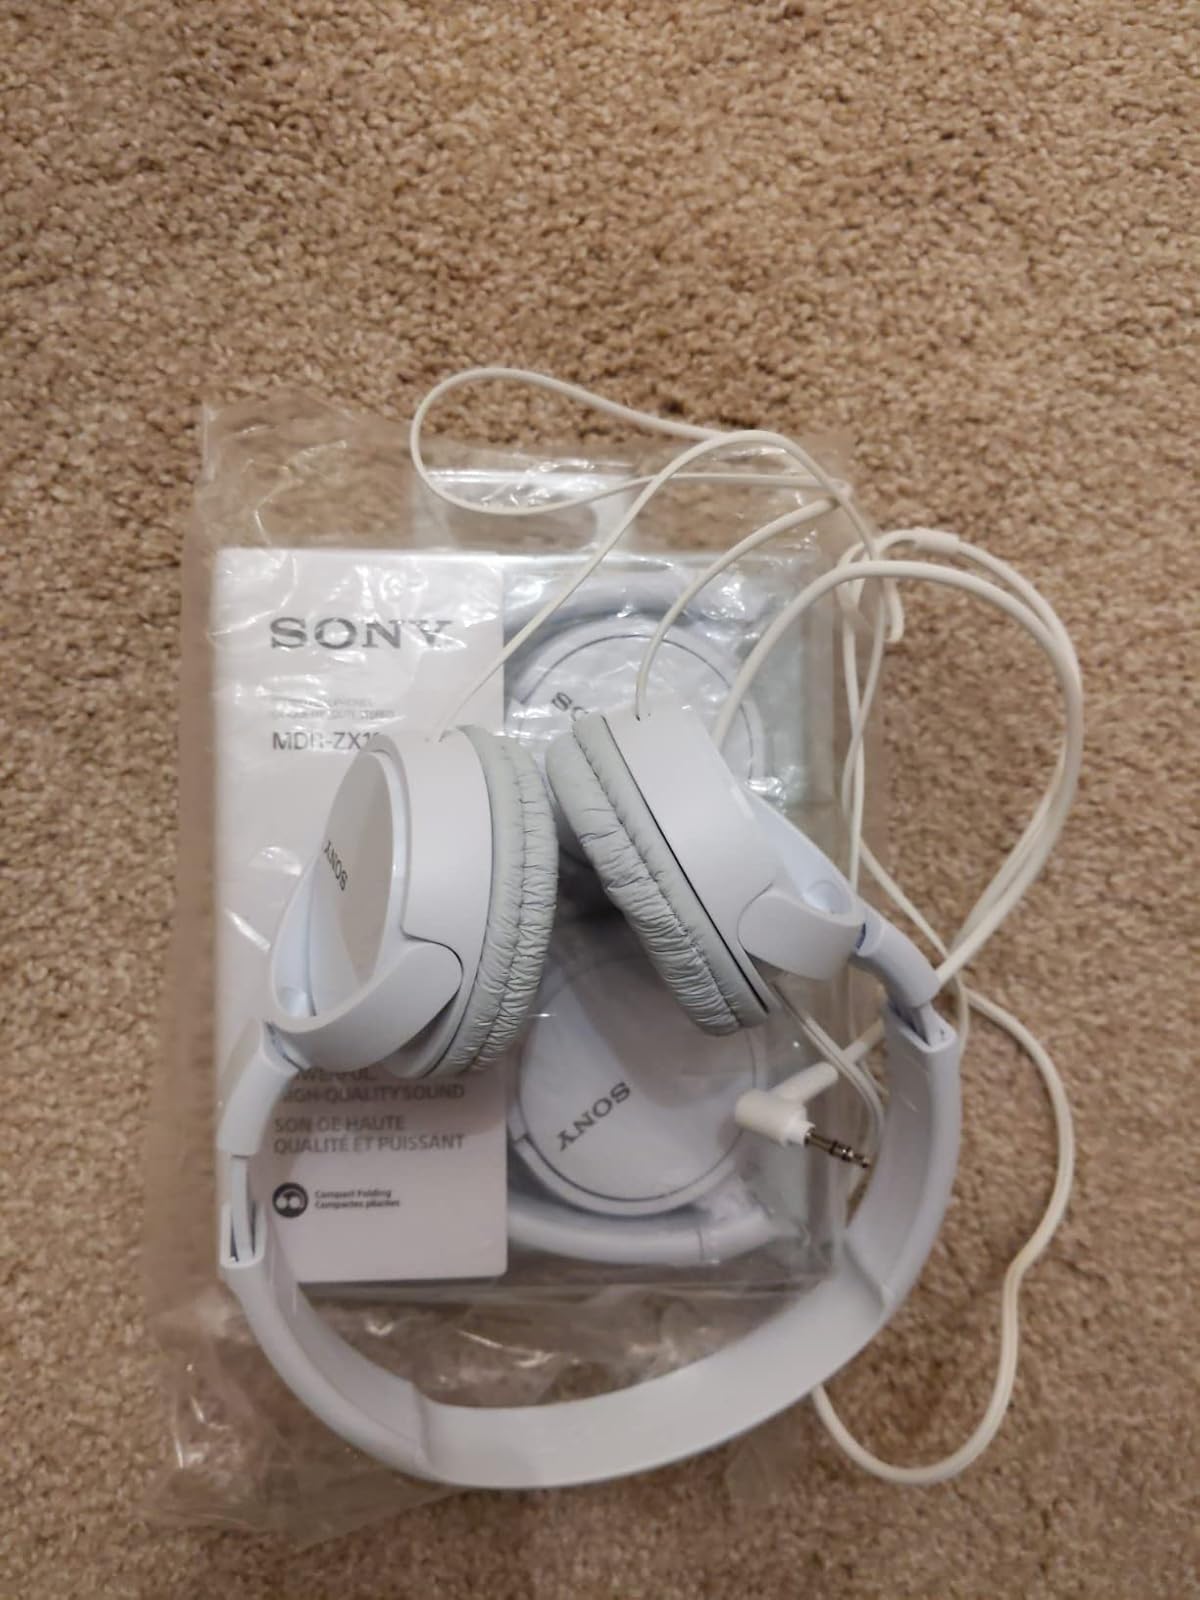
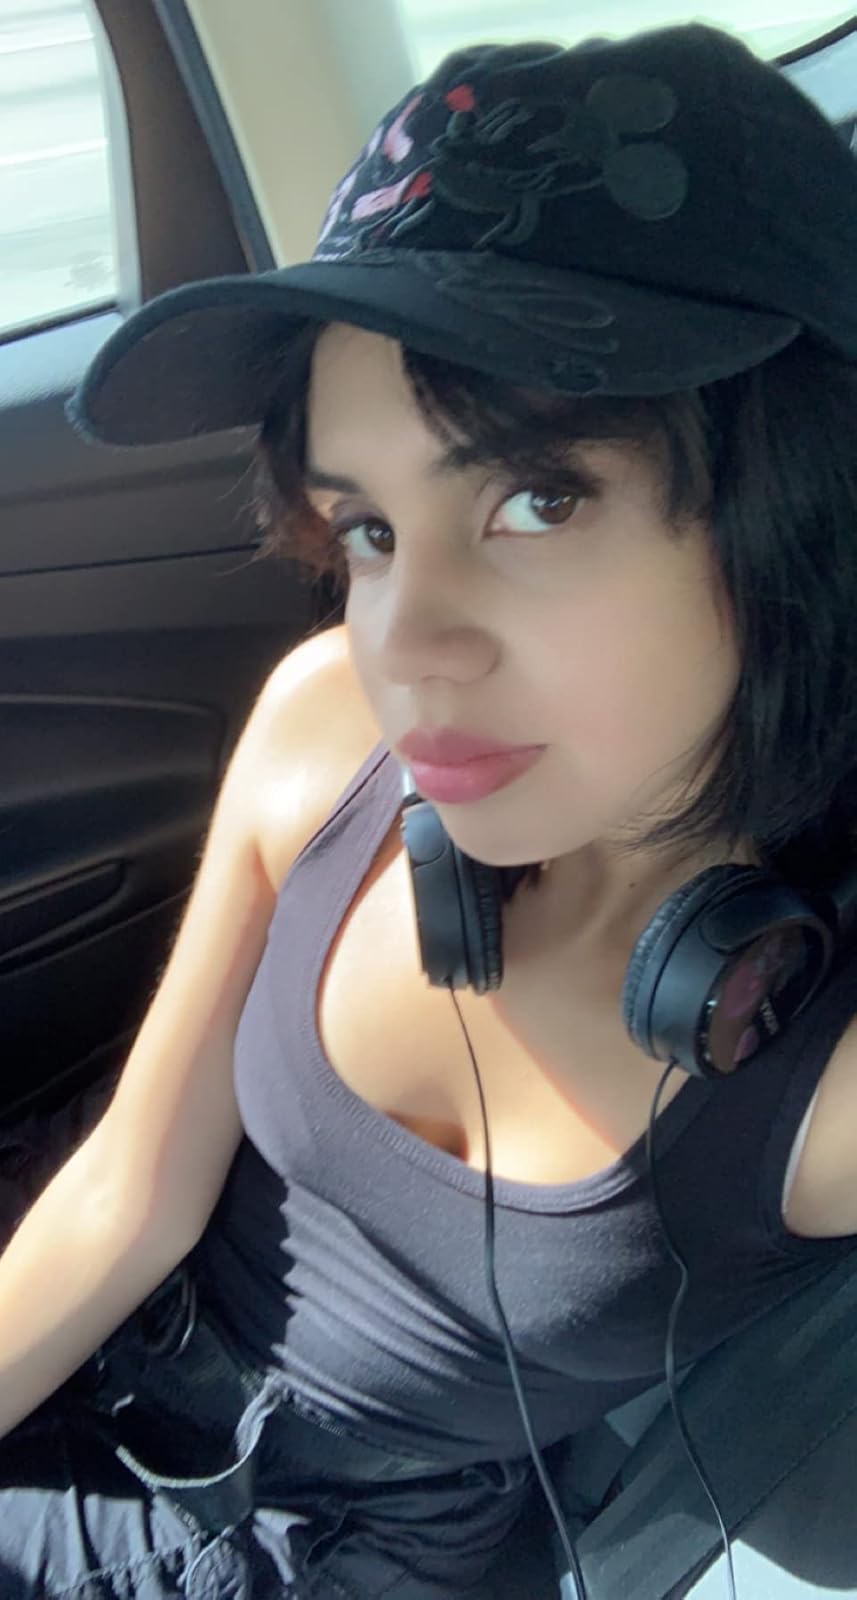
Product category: headphones
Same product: no